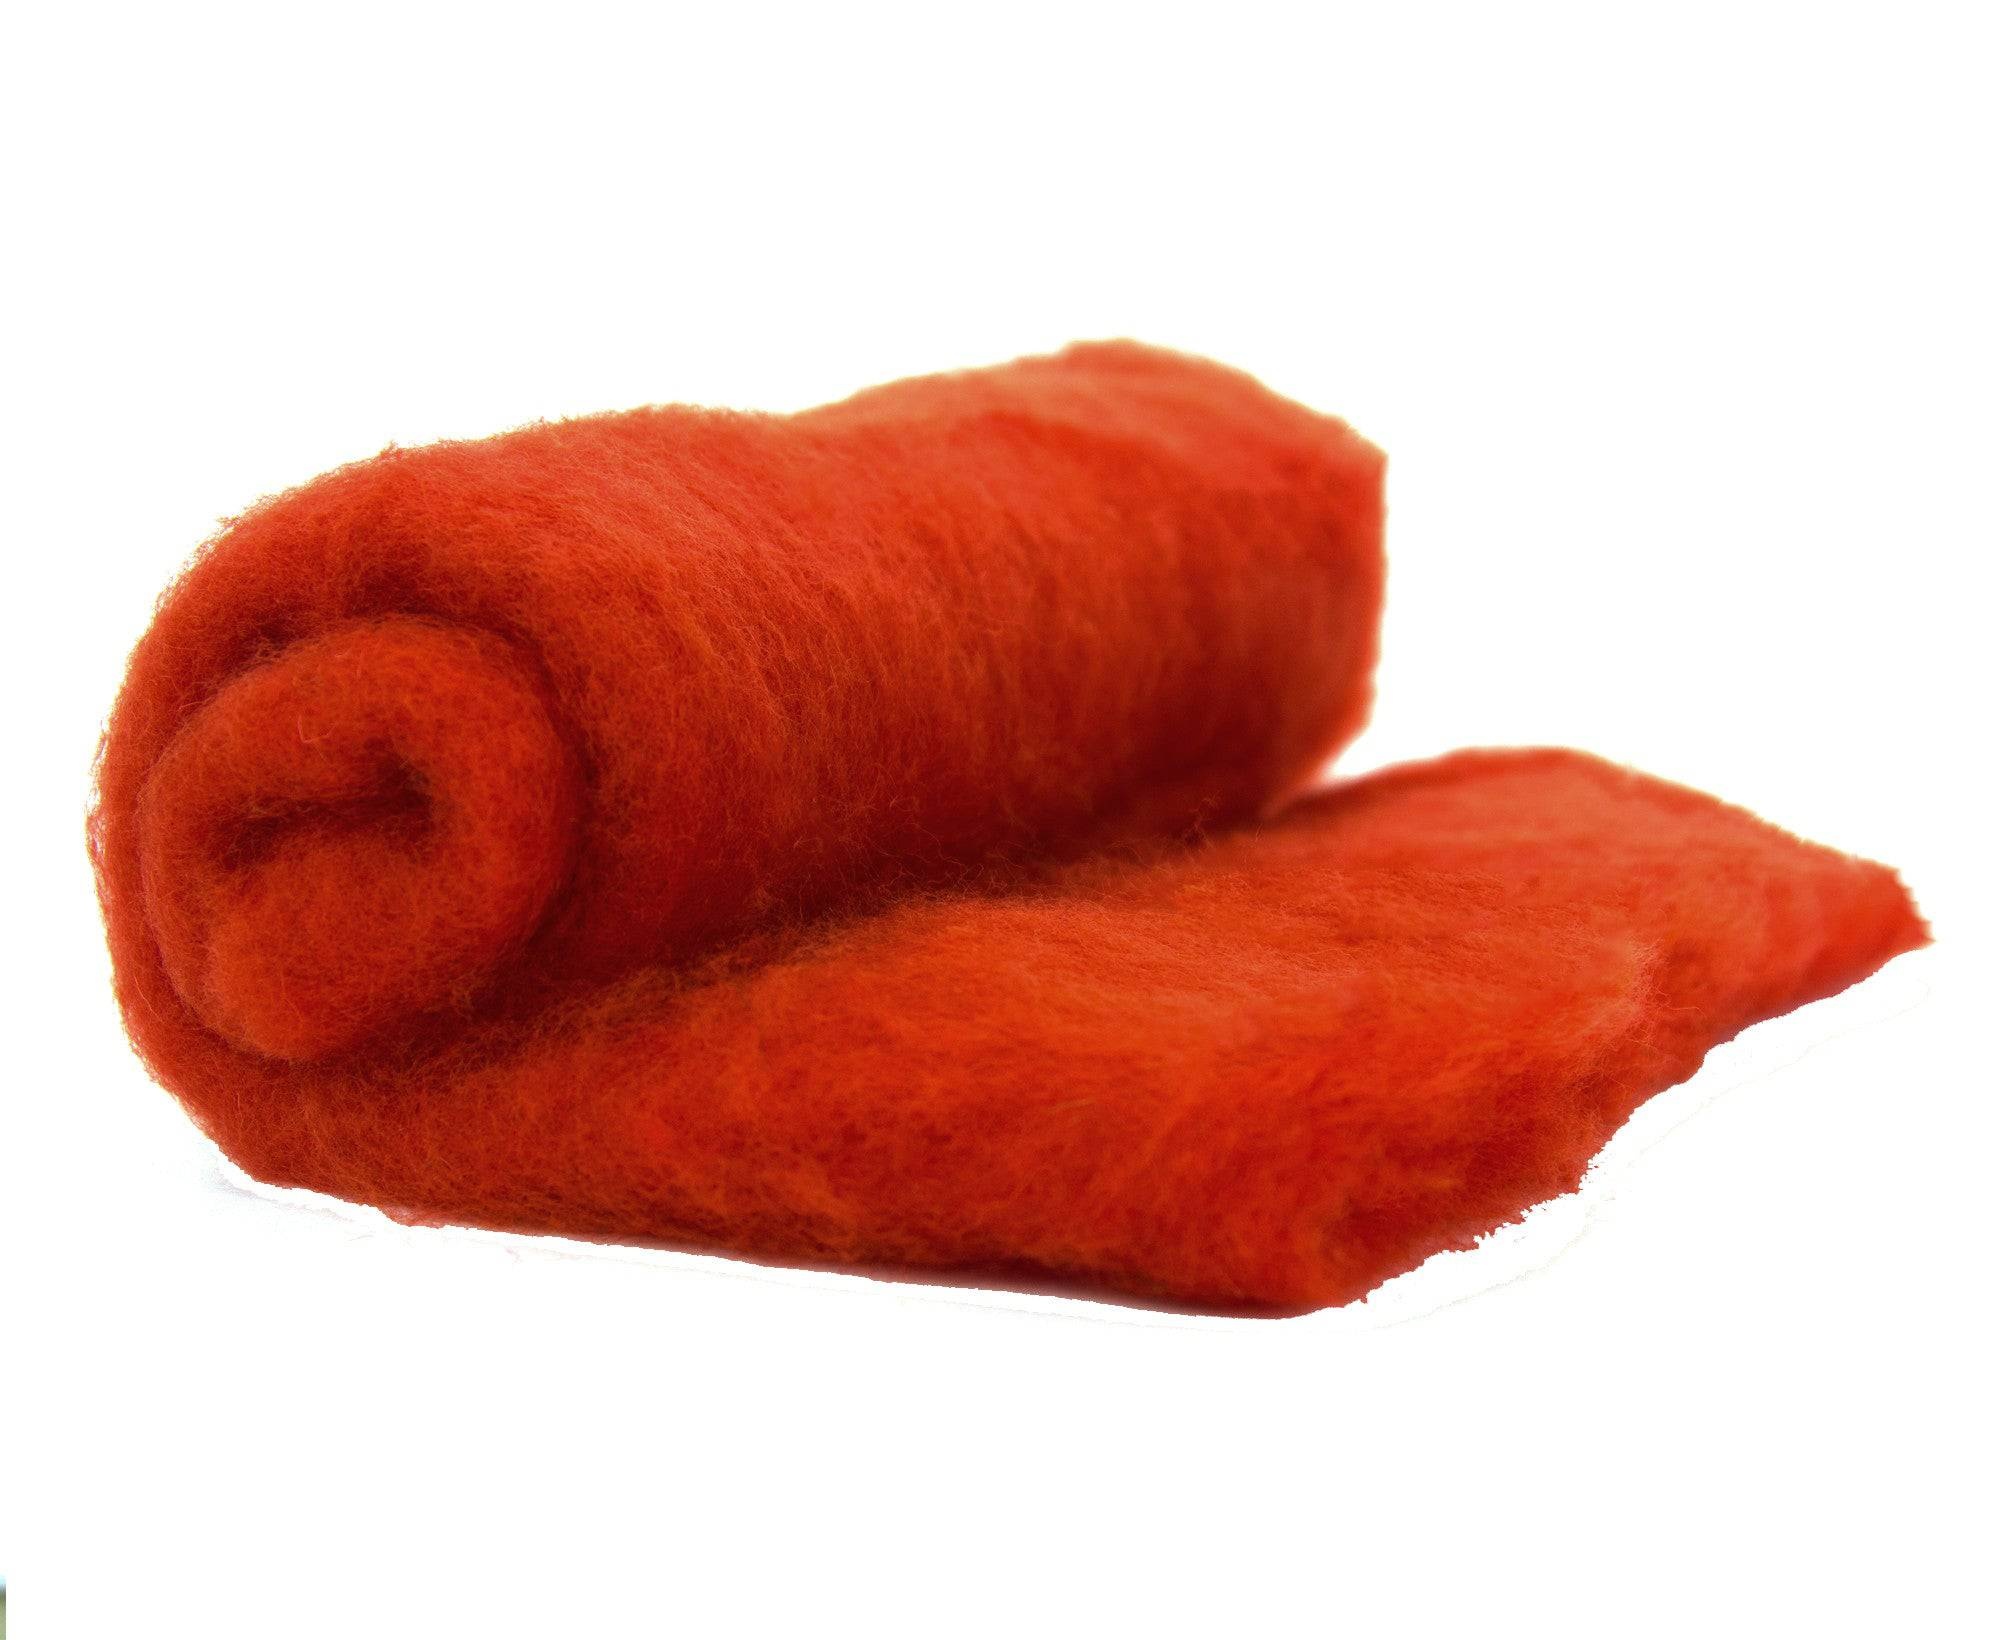
Begonia [Perendale - 28-33 Microns - Carded Batt]
Designed with felting in mind - Perendale needle and wet felts and is available in a variety of dyed colours. Super soft and bulky.
Brand: World of Wool
Category: Arts & Entertainment > Hobbies & Creative Arts > Arts & Crafts > Art & Crafting Materials > Crafting Fibers > Unspun Fiber > Batt Fiber